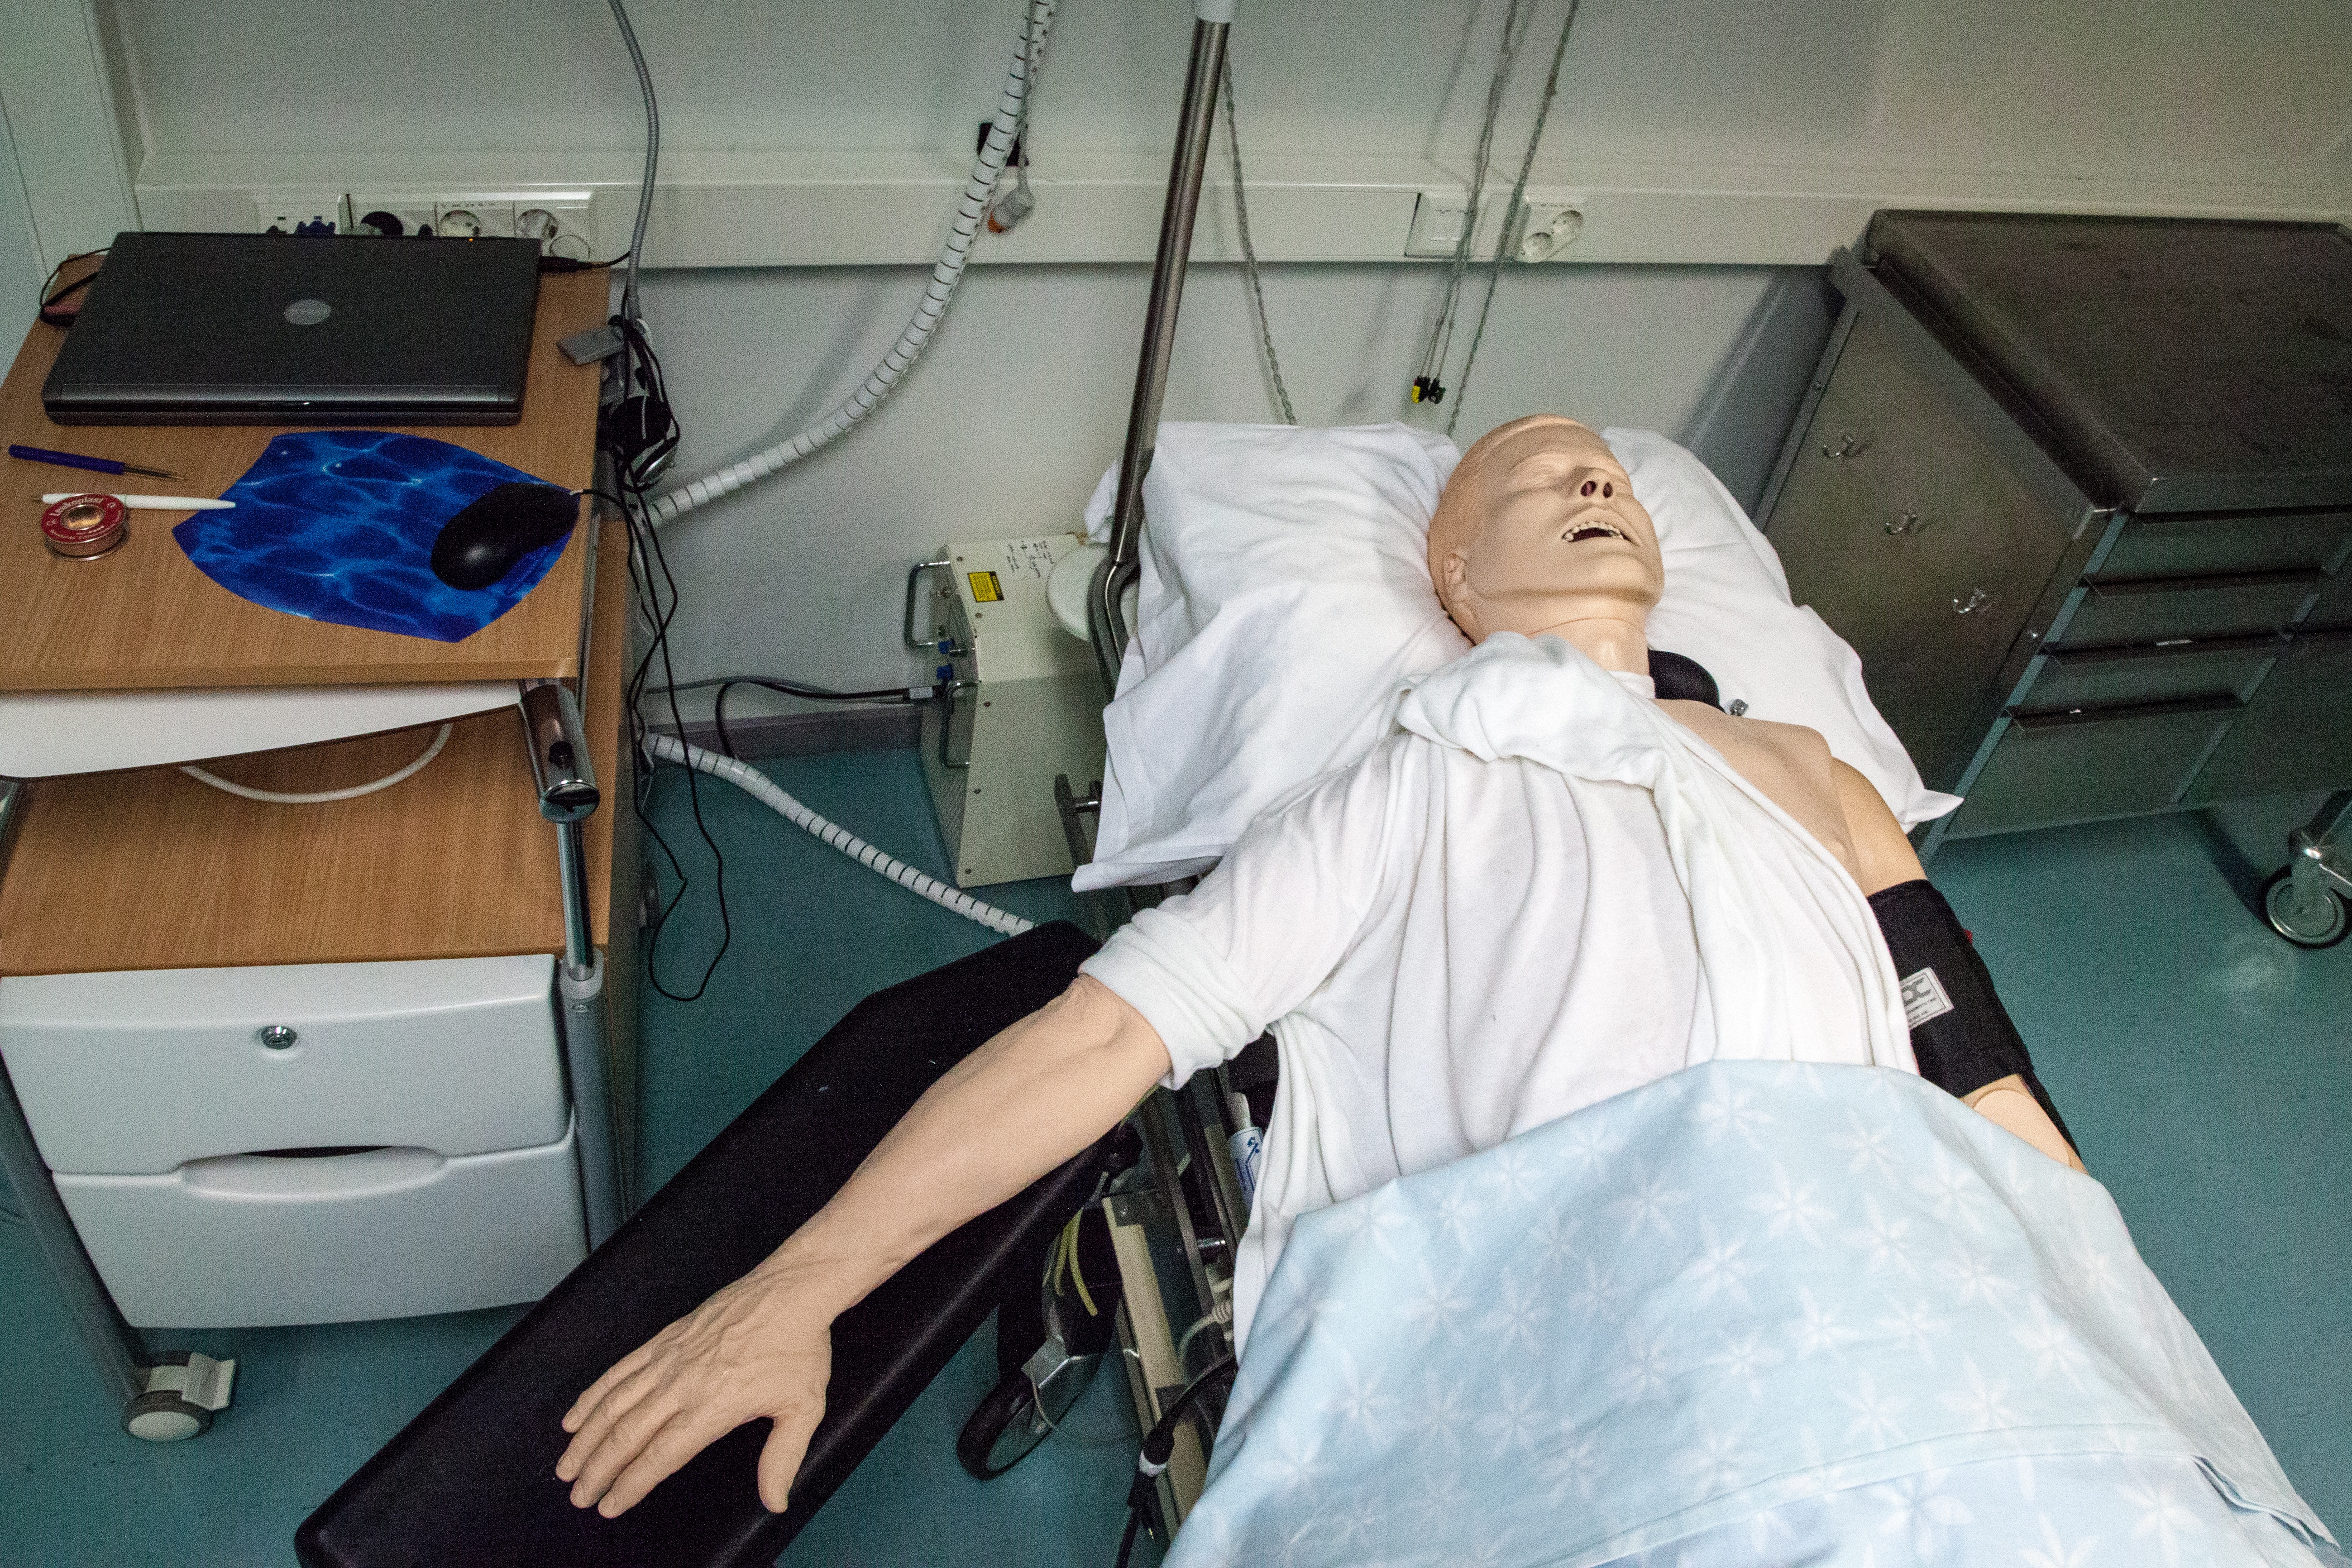
hand, man, person, training, care, professional, exercise, room, medicine, arm, health, skill, instructor, chest, education, classroom, mannequin, help, face, doll, bed, creepy, hospital, school, dummy, learning, class, first, cpr, doctor, practice, teaching, emergency, rescue, medical, medic, patient, surgeon, assistance, paramedic, aid, procedure, paramedics doll, first aid training